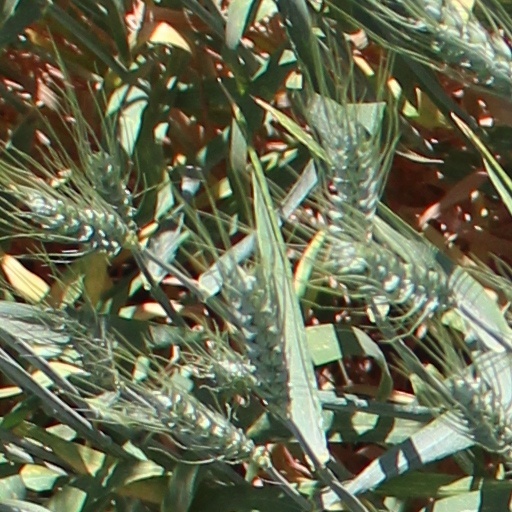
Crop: wheat